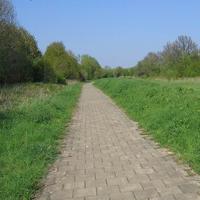
Weather: sun or clear